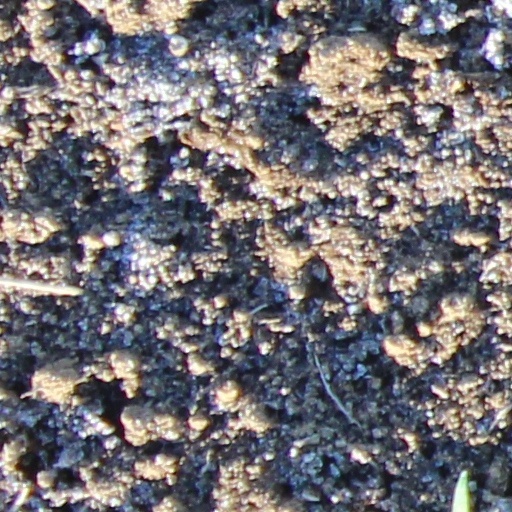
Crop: wheat